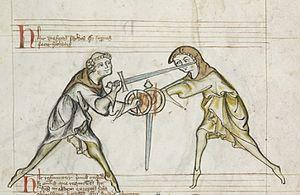
Le bocle, aussi connu sous le nom de boucle est un petit bouclier circulaire, de diamètre environ 15 à 45 cm tenu à bout de bras, l'autre étant armé d'une épée. Il s'agit d'un équipement défensif voisin de la targe.